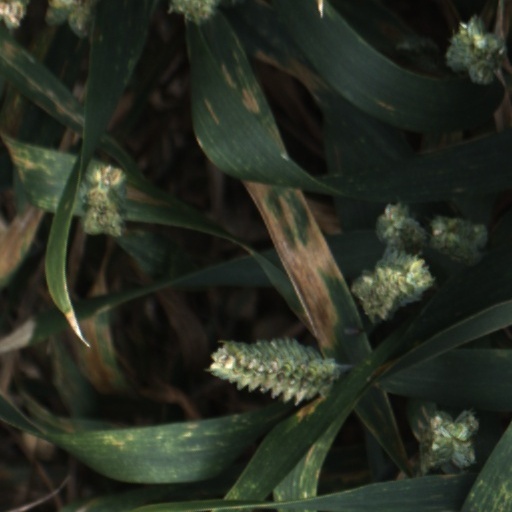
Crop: wheat